Porin Kärpät

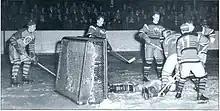
Porin Kärpät playing ice hockey against Porin Pallo-Toverit (FC Jazz) in the 1950s

Porin Kärpät (Finnish for "Pori Ermines") was a multi-sport club based in Pori, Finland. The club was founded in 1932, and disestablished in 1960, but was re-established again in 1990 and disestablished in 2011. Kärpät had sections in ice hockey, football, bandy, rinkball, handball, and basketball.